Austrian Grand Prix

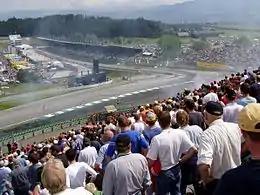
Special events are commonly held before the Grand Prix.

In 1995 and 1996, the Österreichring was refurbished and brought up to date, which allowed the race to run again in 1997. Since the track, which was renamed A1-Ring after a sponsor, is located on the municipal territory of Spielberg, Spielberg was now given as the site of the Grand Prix. The whole layout was redesigned by Hermann Tilke, and the track lost all of its long, sweeping corners, aside from the Texaco Bends (which were made shorter and slower) and the Hella-Licht chicane, Flatschach, Dr. Tiroch curve and the first half of the backstretch run up to where the Bosch-Kurve was taken out and replaced with a bypass that went directly to the second half of the fast, uphill backstretch. The 2002 event received negative publicity after Ferrari instructed Rubens Barrichello to cede his victory to Michael Schumacher. It was a mainstay on the calendar until hosting its final race in 2003.